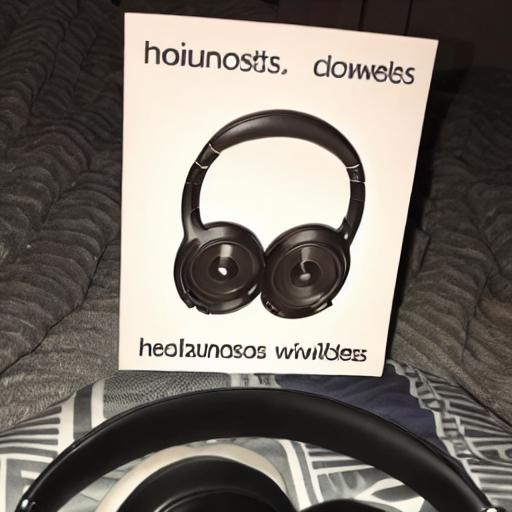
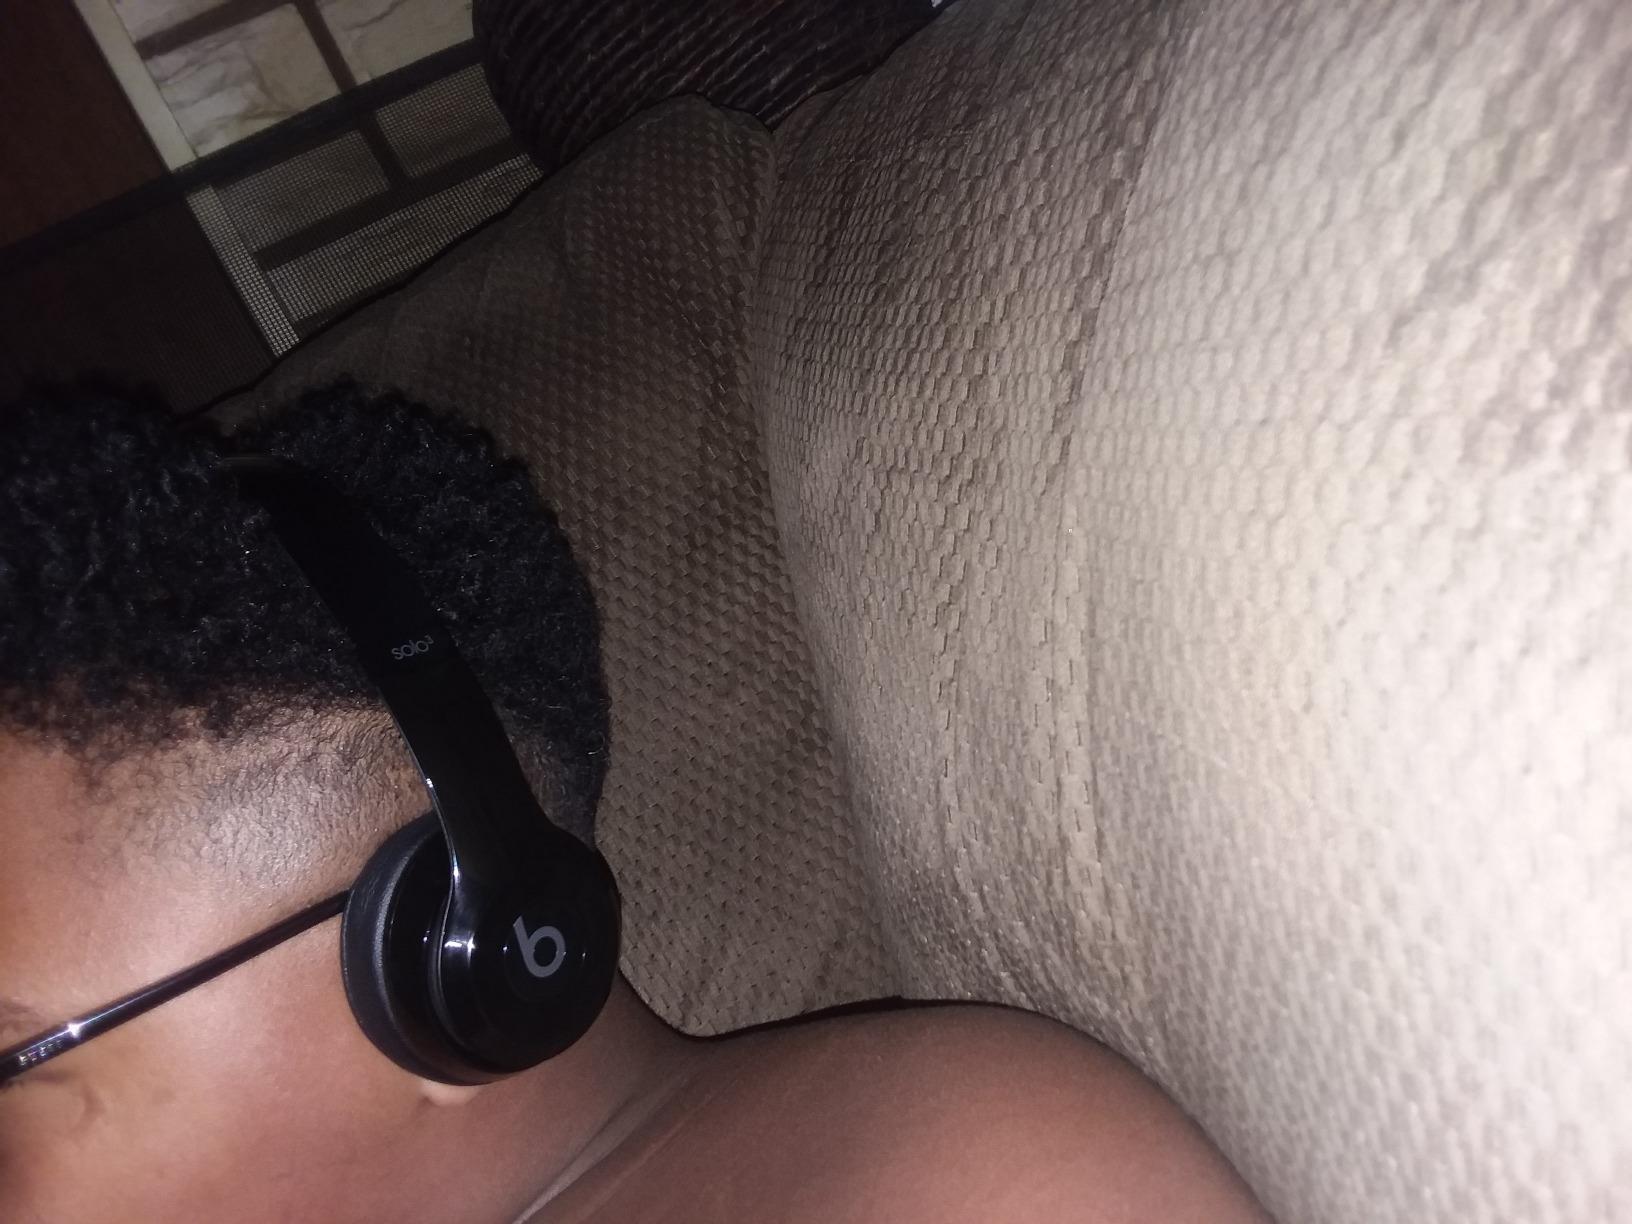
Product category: headphones
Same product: no